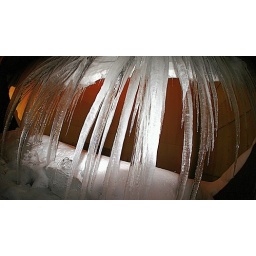
In the icicle from kitchen window of my shop in Sapporo city, Japan.